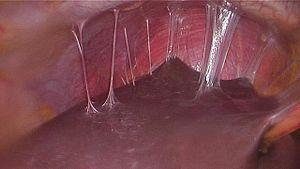
Le syndrome de Fitz-Hugh-Curtis ou périhépatite est une péritonite se localisant sur l'hypocondre droit.